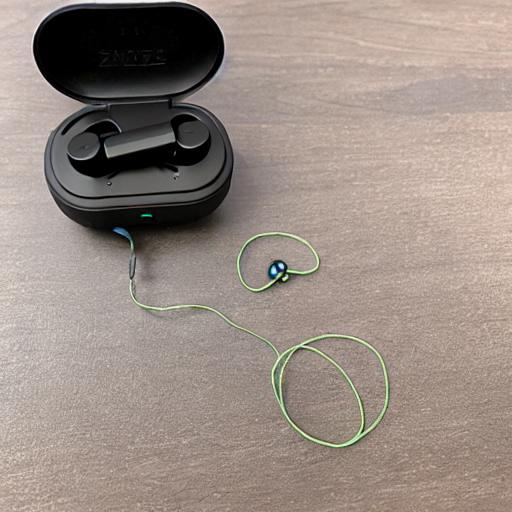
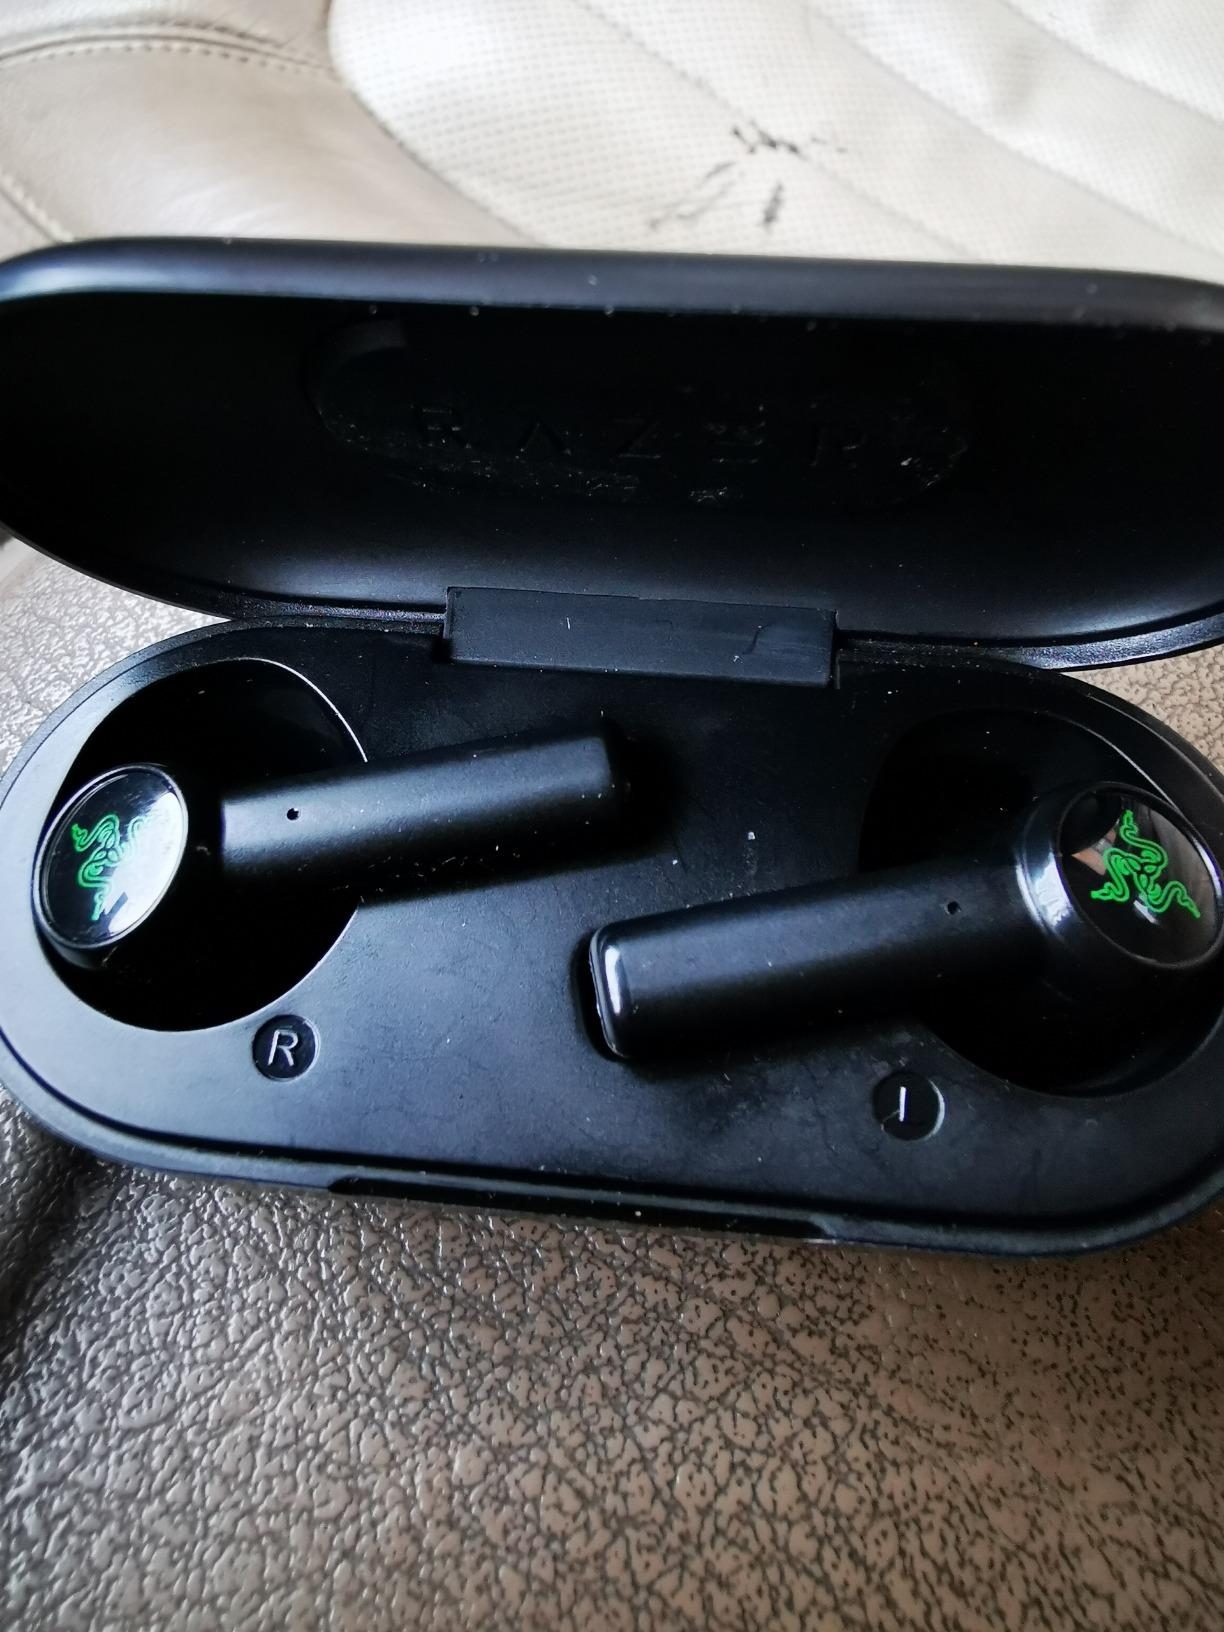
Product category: earbuds
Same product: no